Sky position (RA, Dec in degrees): 124.031, 20.7
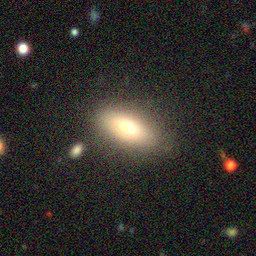
Galaxy morphology: In-between Round Smooth Galaxies